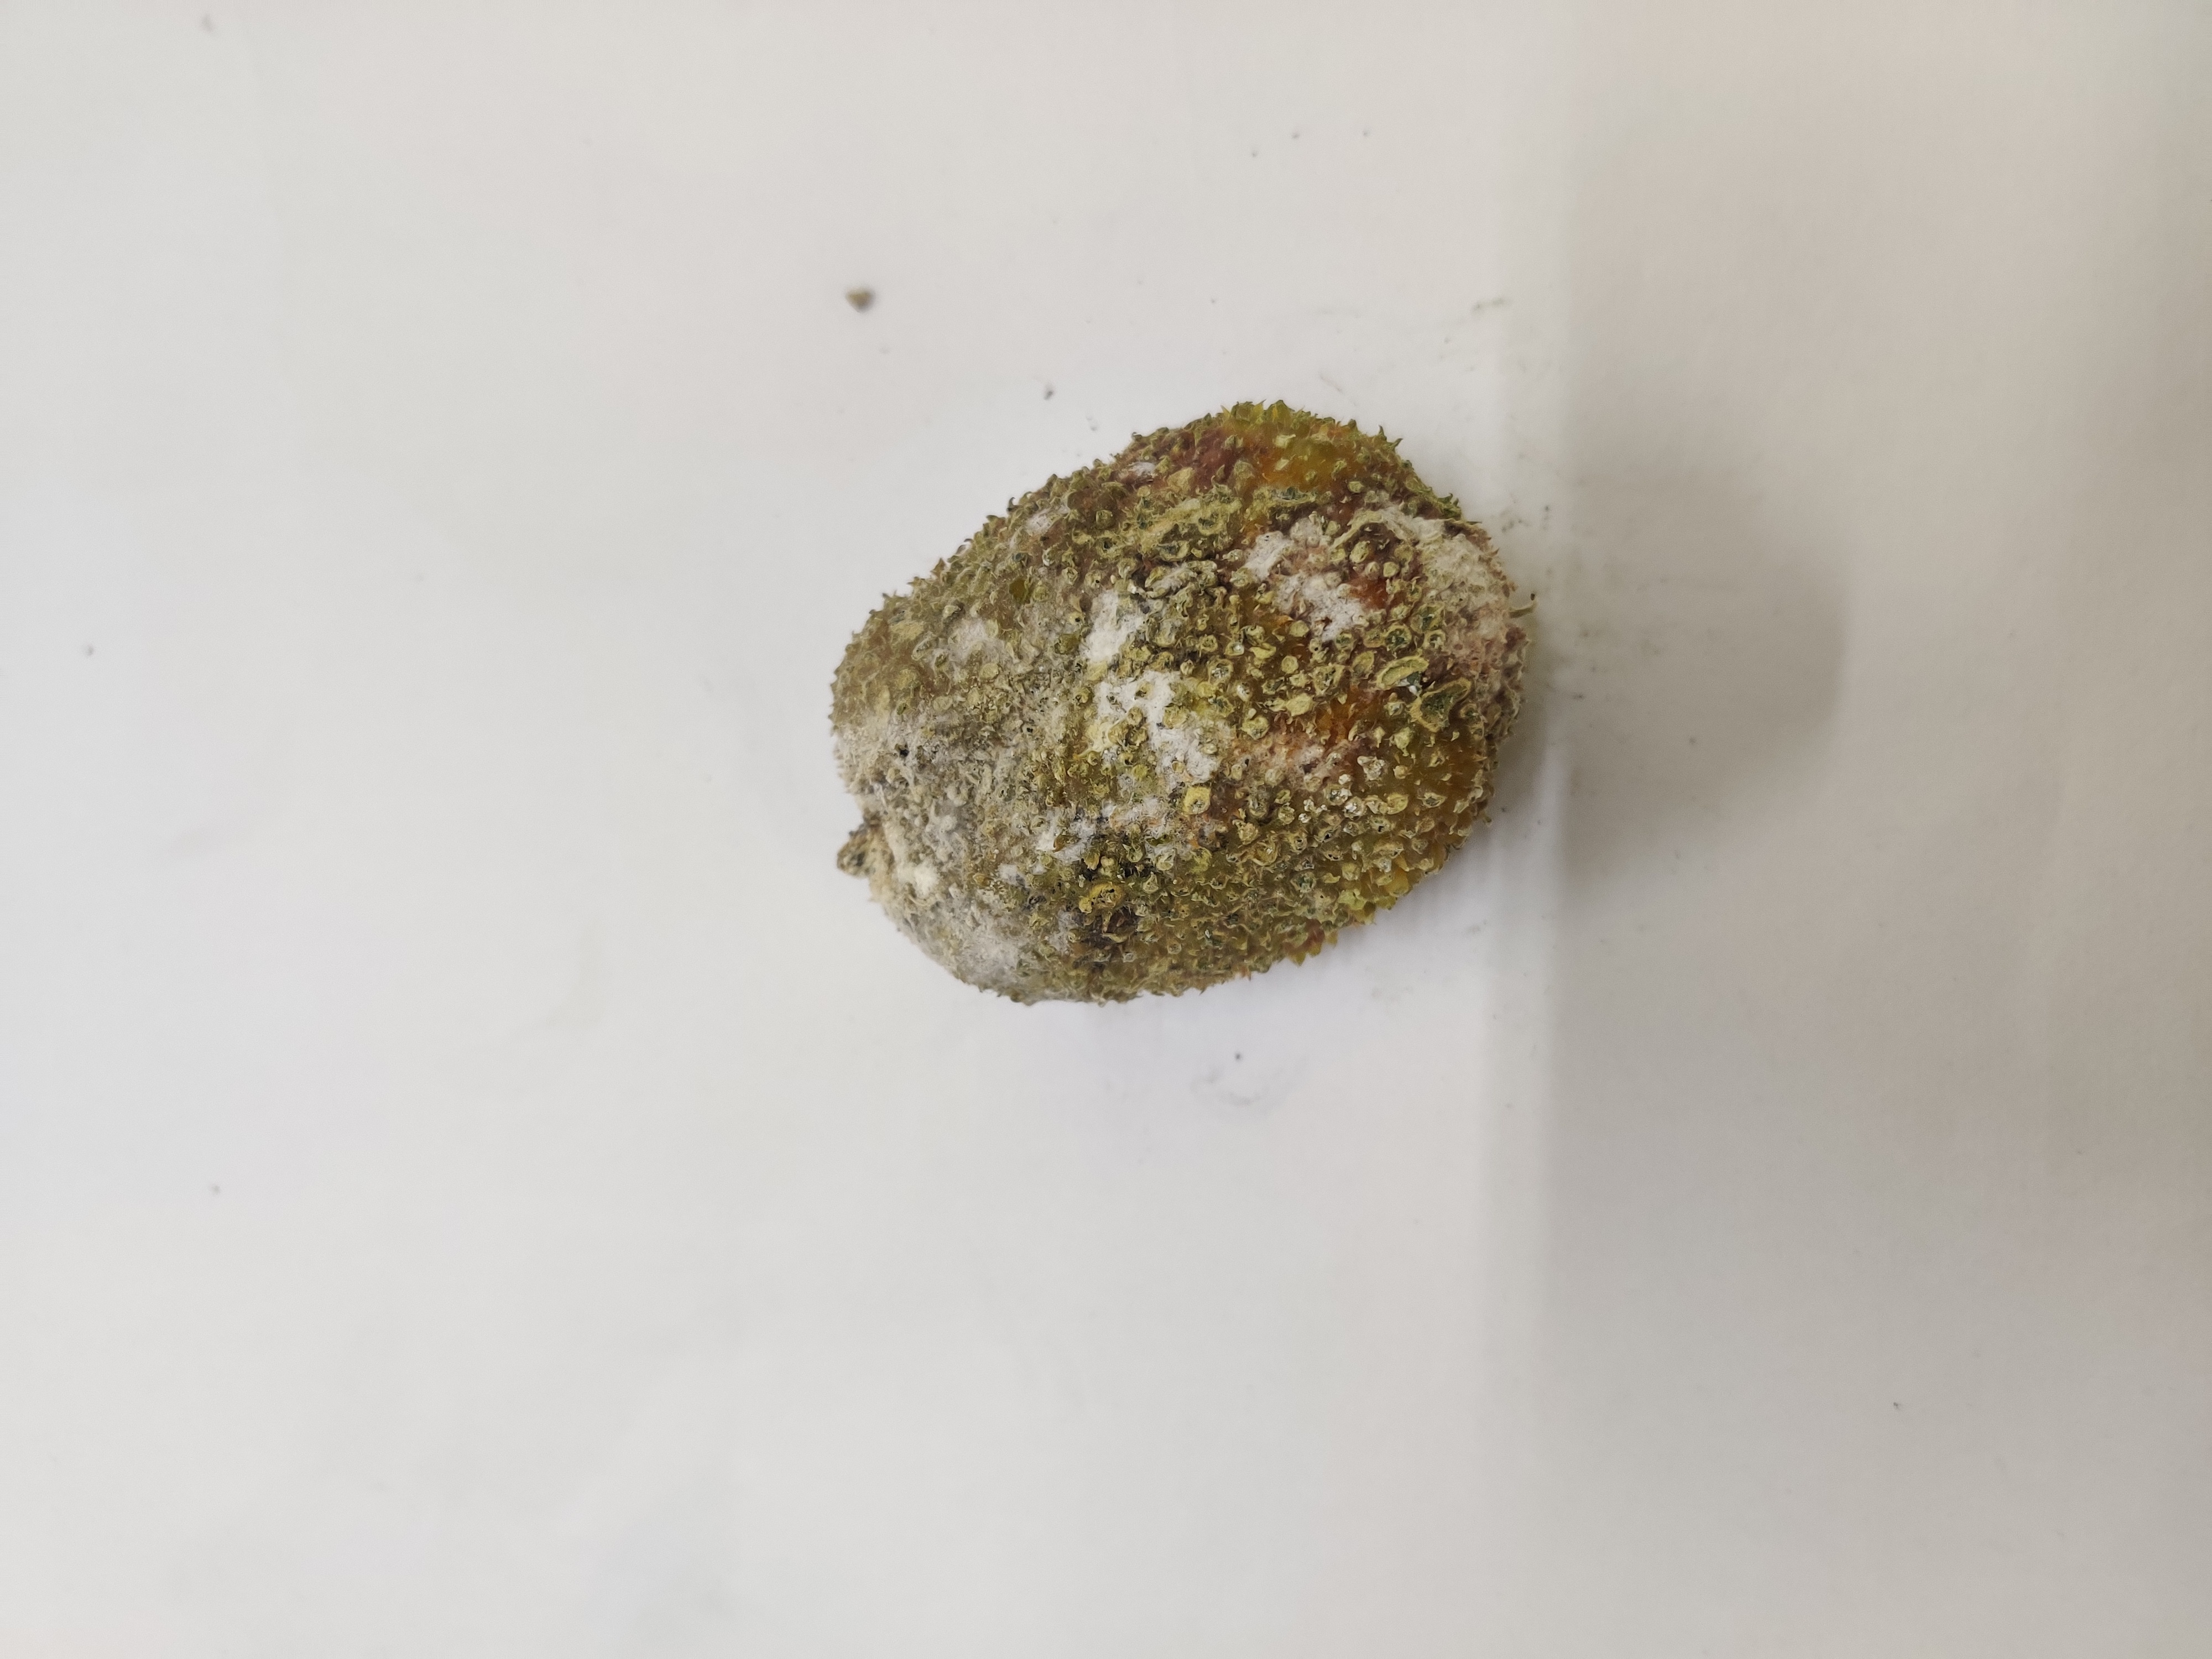
Crop: Spiny Gourd
Condition: Damaged